British logistics in the Western Allied invasion of Germany

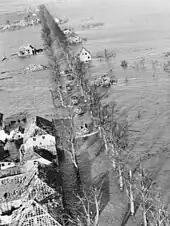
DUKWs carry supplies down the flooded Nijmegen–Cleve road in February 1945.

No. 166 FMC also held 200 rounds per gun of field, 175 rounds per gun of medium, 175 rounds per gun of heavy and 50 rounds per gun of super-heavy artillery ammunition. Medium and heavy ammunition for units north of the Maas was stockpiled at Wijchen and for those to the south of the Maas at Oss. The former held 200 rounds per gun of medium and 250 rounds per gun of heavy artillery ammunition; the latter held 200 rounds per gun of medium and 150 rounds per gun of heavy artillery ammunition. Both stocked 200 rounds per gun of field artillery ammunition for the entire XXX Corps. The ammunition dumping program was completed by 4 February, by which time of ammunition had been dumped at the gun positions, and at the XXX Corps and II Canadian Corps FMCs. Crerar noted that if the ammunition for Operation Veritable was stacked side-by-side and high, it would have extend for .